Lists of Albanians

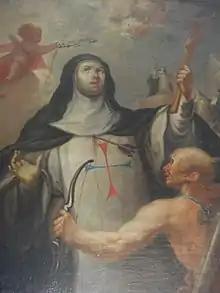
Painting of St. Laura of Constantinople

Vinçenc Prennushi (born Nikoll Prendushi, 4 September 1885 – 19 March 1949) was an Albanian Roman Catholic professed member from the Order of Friars Minor and he served as the Archbishop of Durrës from 1940 until his death.